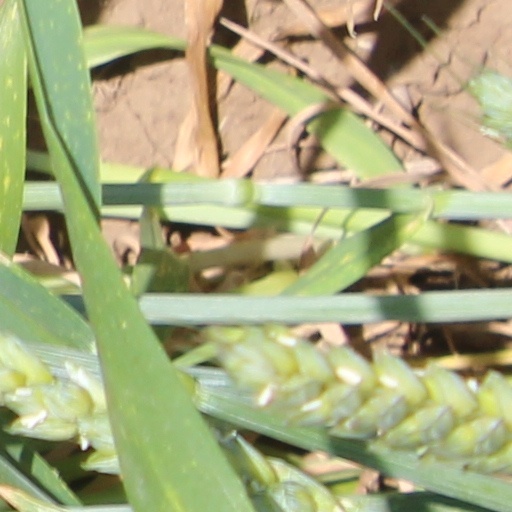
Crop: wheat